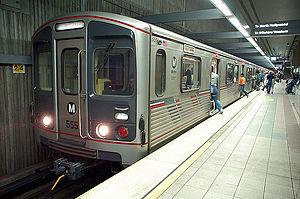
La ligne D est une ligne du métro de Los Angeles ouverte en 1993 et reliant Downtown Los Angeles à Koreatown. Avant 2020, la ligne est nommée ligne violette. Un prolongement de la ligne est actuellement en cours vers Westwood: un total de sept stations sur une distance de 14 kilomètres seront ajoutées, les premières stations devraient ouvrir en 2023. Elle est la seule ligne du réseau, avec la ligne B, à ne pas être desservie par des métros légers.